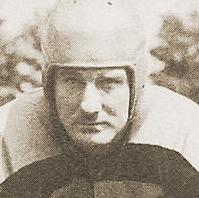
Age: 25